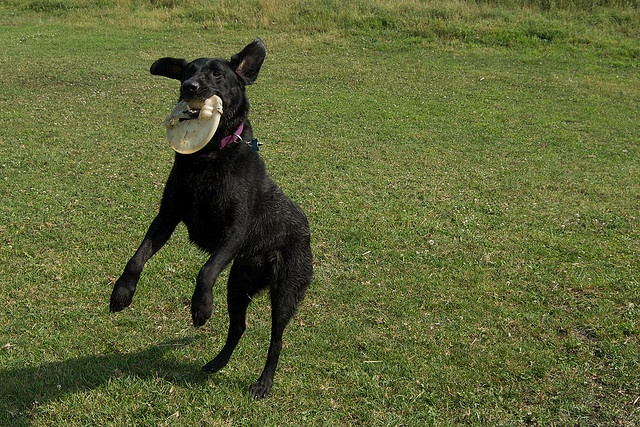
A black dog catching a frisbee in it's mouth.
A dog playing with a toy on a lawn.
A dog mid jump holding a treat in it's mouth.
A black dog jumps to catch a frisbee.
a dog in the air catching a frisbee in its mouth